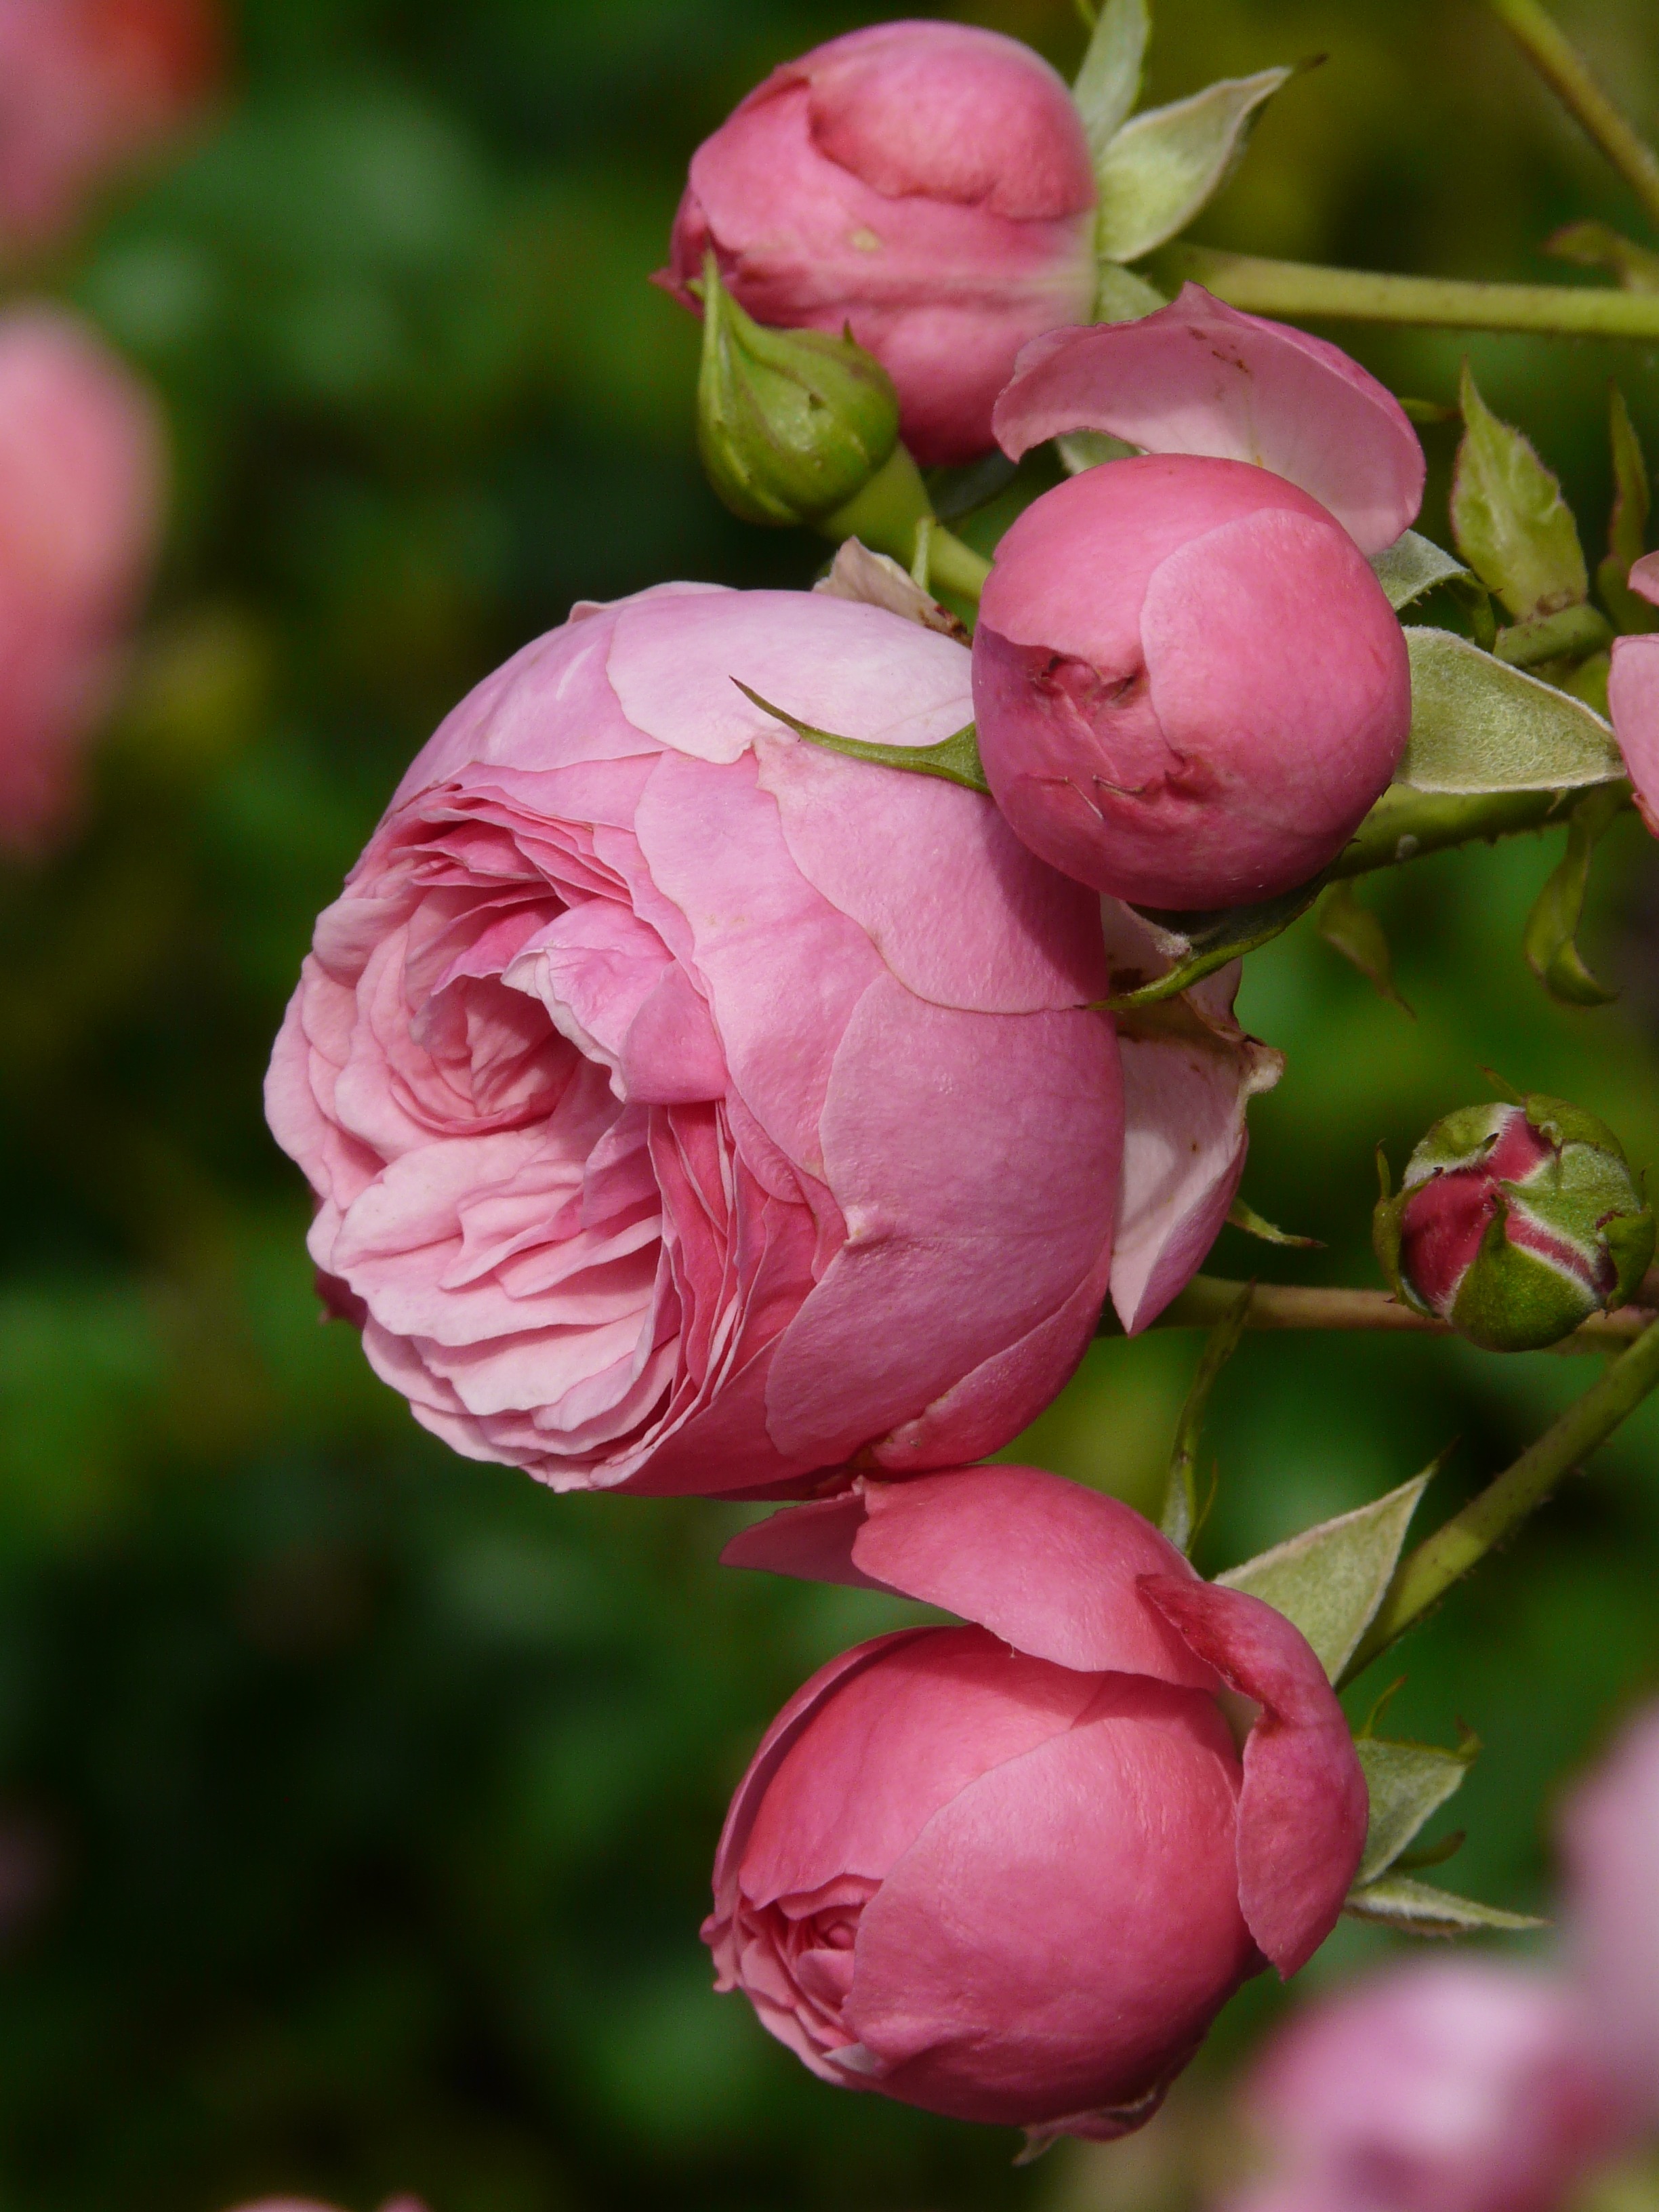
blossom, plant, flower, petal, rose, color, botany, colorful, pink, flora, roses, beautiful, bud, fragrant, peony, floribunda, macro photography, rose flower, flowering plant, garden roses, rose family, umbel, rose bud, shrub rose, land plant, rosa centifolia, pomponella